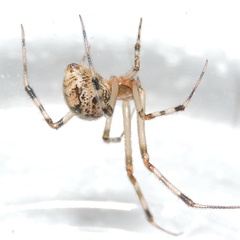
Species: Parasteatoda_tepidariorum